Mauve Gloves & Madmen, Clutter & Vine

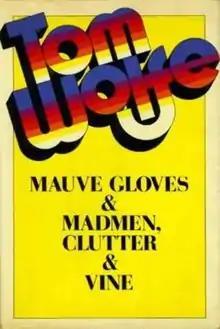
First edition

Mauve Gloves & Madmen, Clutter & Vine is a 1976 book by Tom Wolfe, consisting of eleven essays and one short story that Wolfe wrote between 1967 and 1976. It includes the essay in which he coined the term "the 'Me' Decade" to refer to the 1970s. In addition to the stories, Wolfe also illustrated the book.